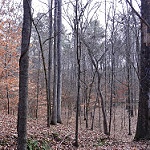
Scene: Outdoor